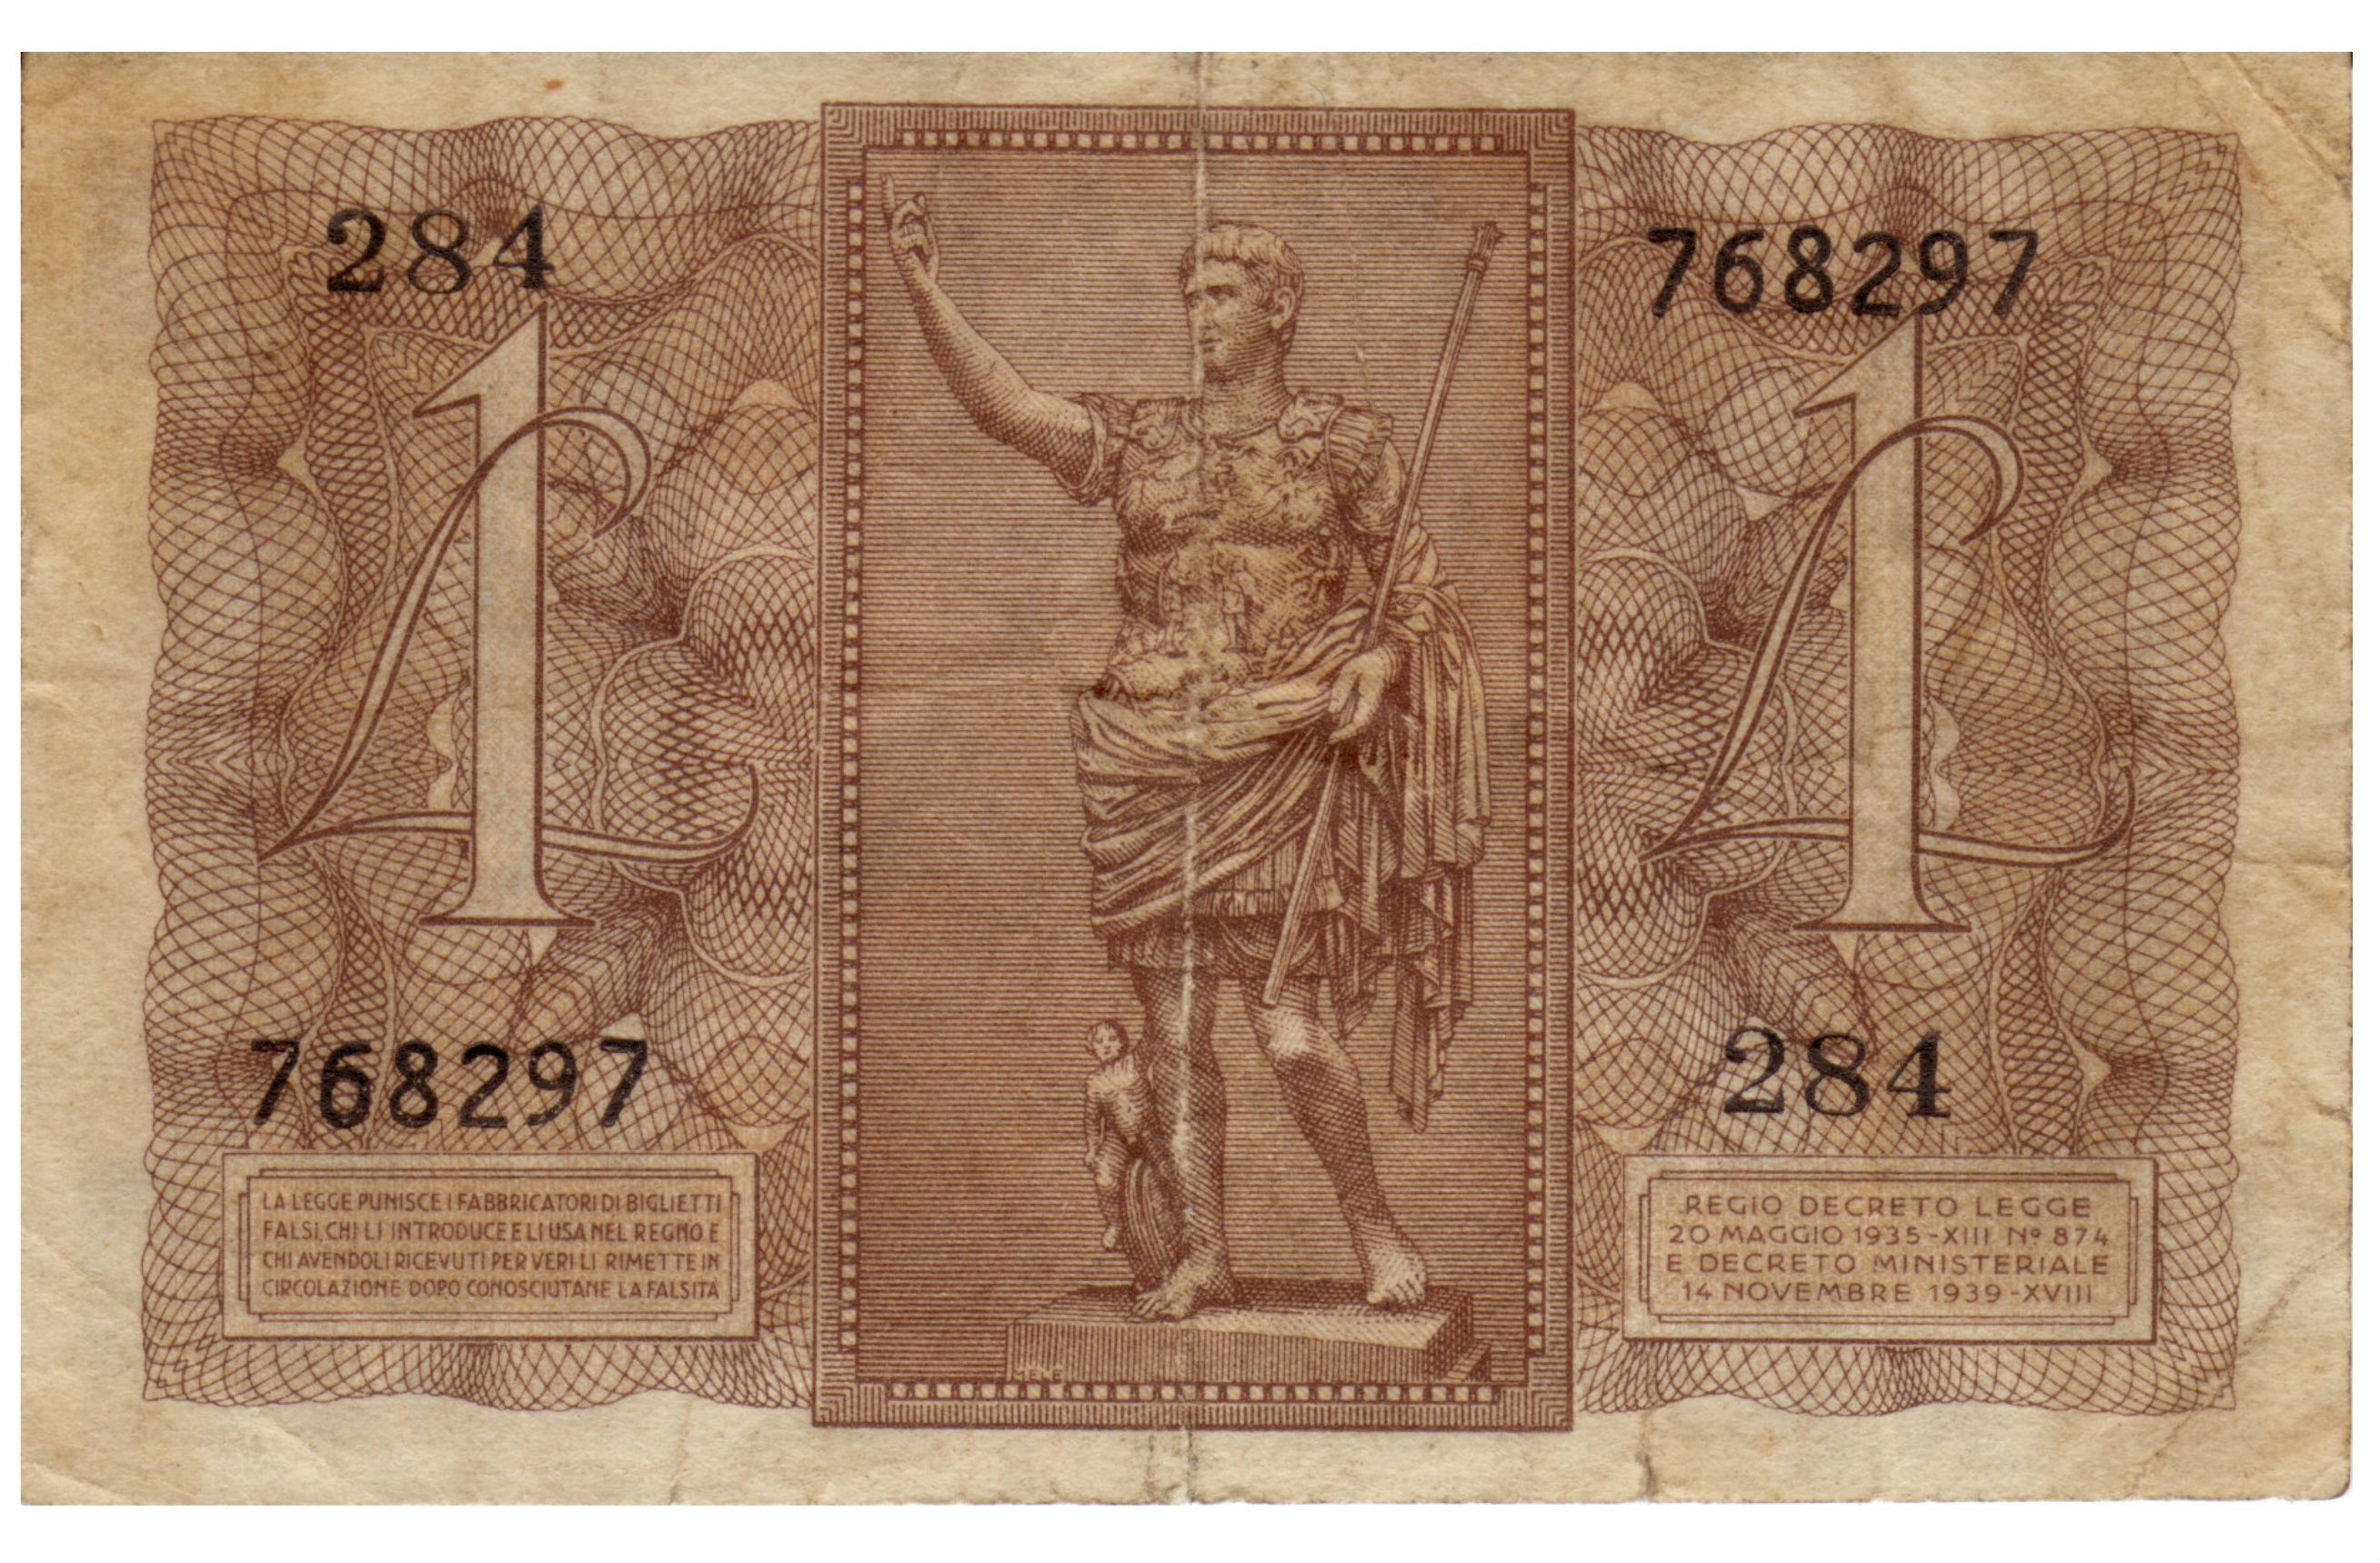
vintage, europe, small, money, italy, paper, material, cash, currency, bill, italian, 1939, finance, banknote, dollar bill, paper money, old paper, lire, financial world